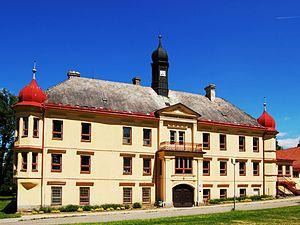
Dolní Rožínka est une commune du district de Žďár nad Sázavou, dans la région de Vysočina, en République tchèque. Sa population s'élevait à 605 habitants en 2019.